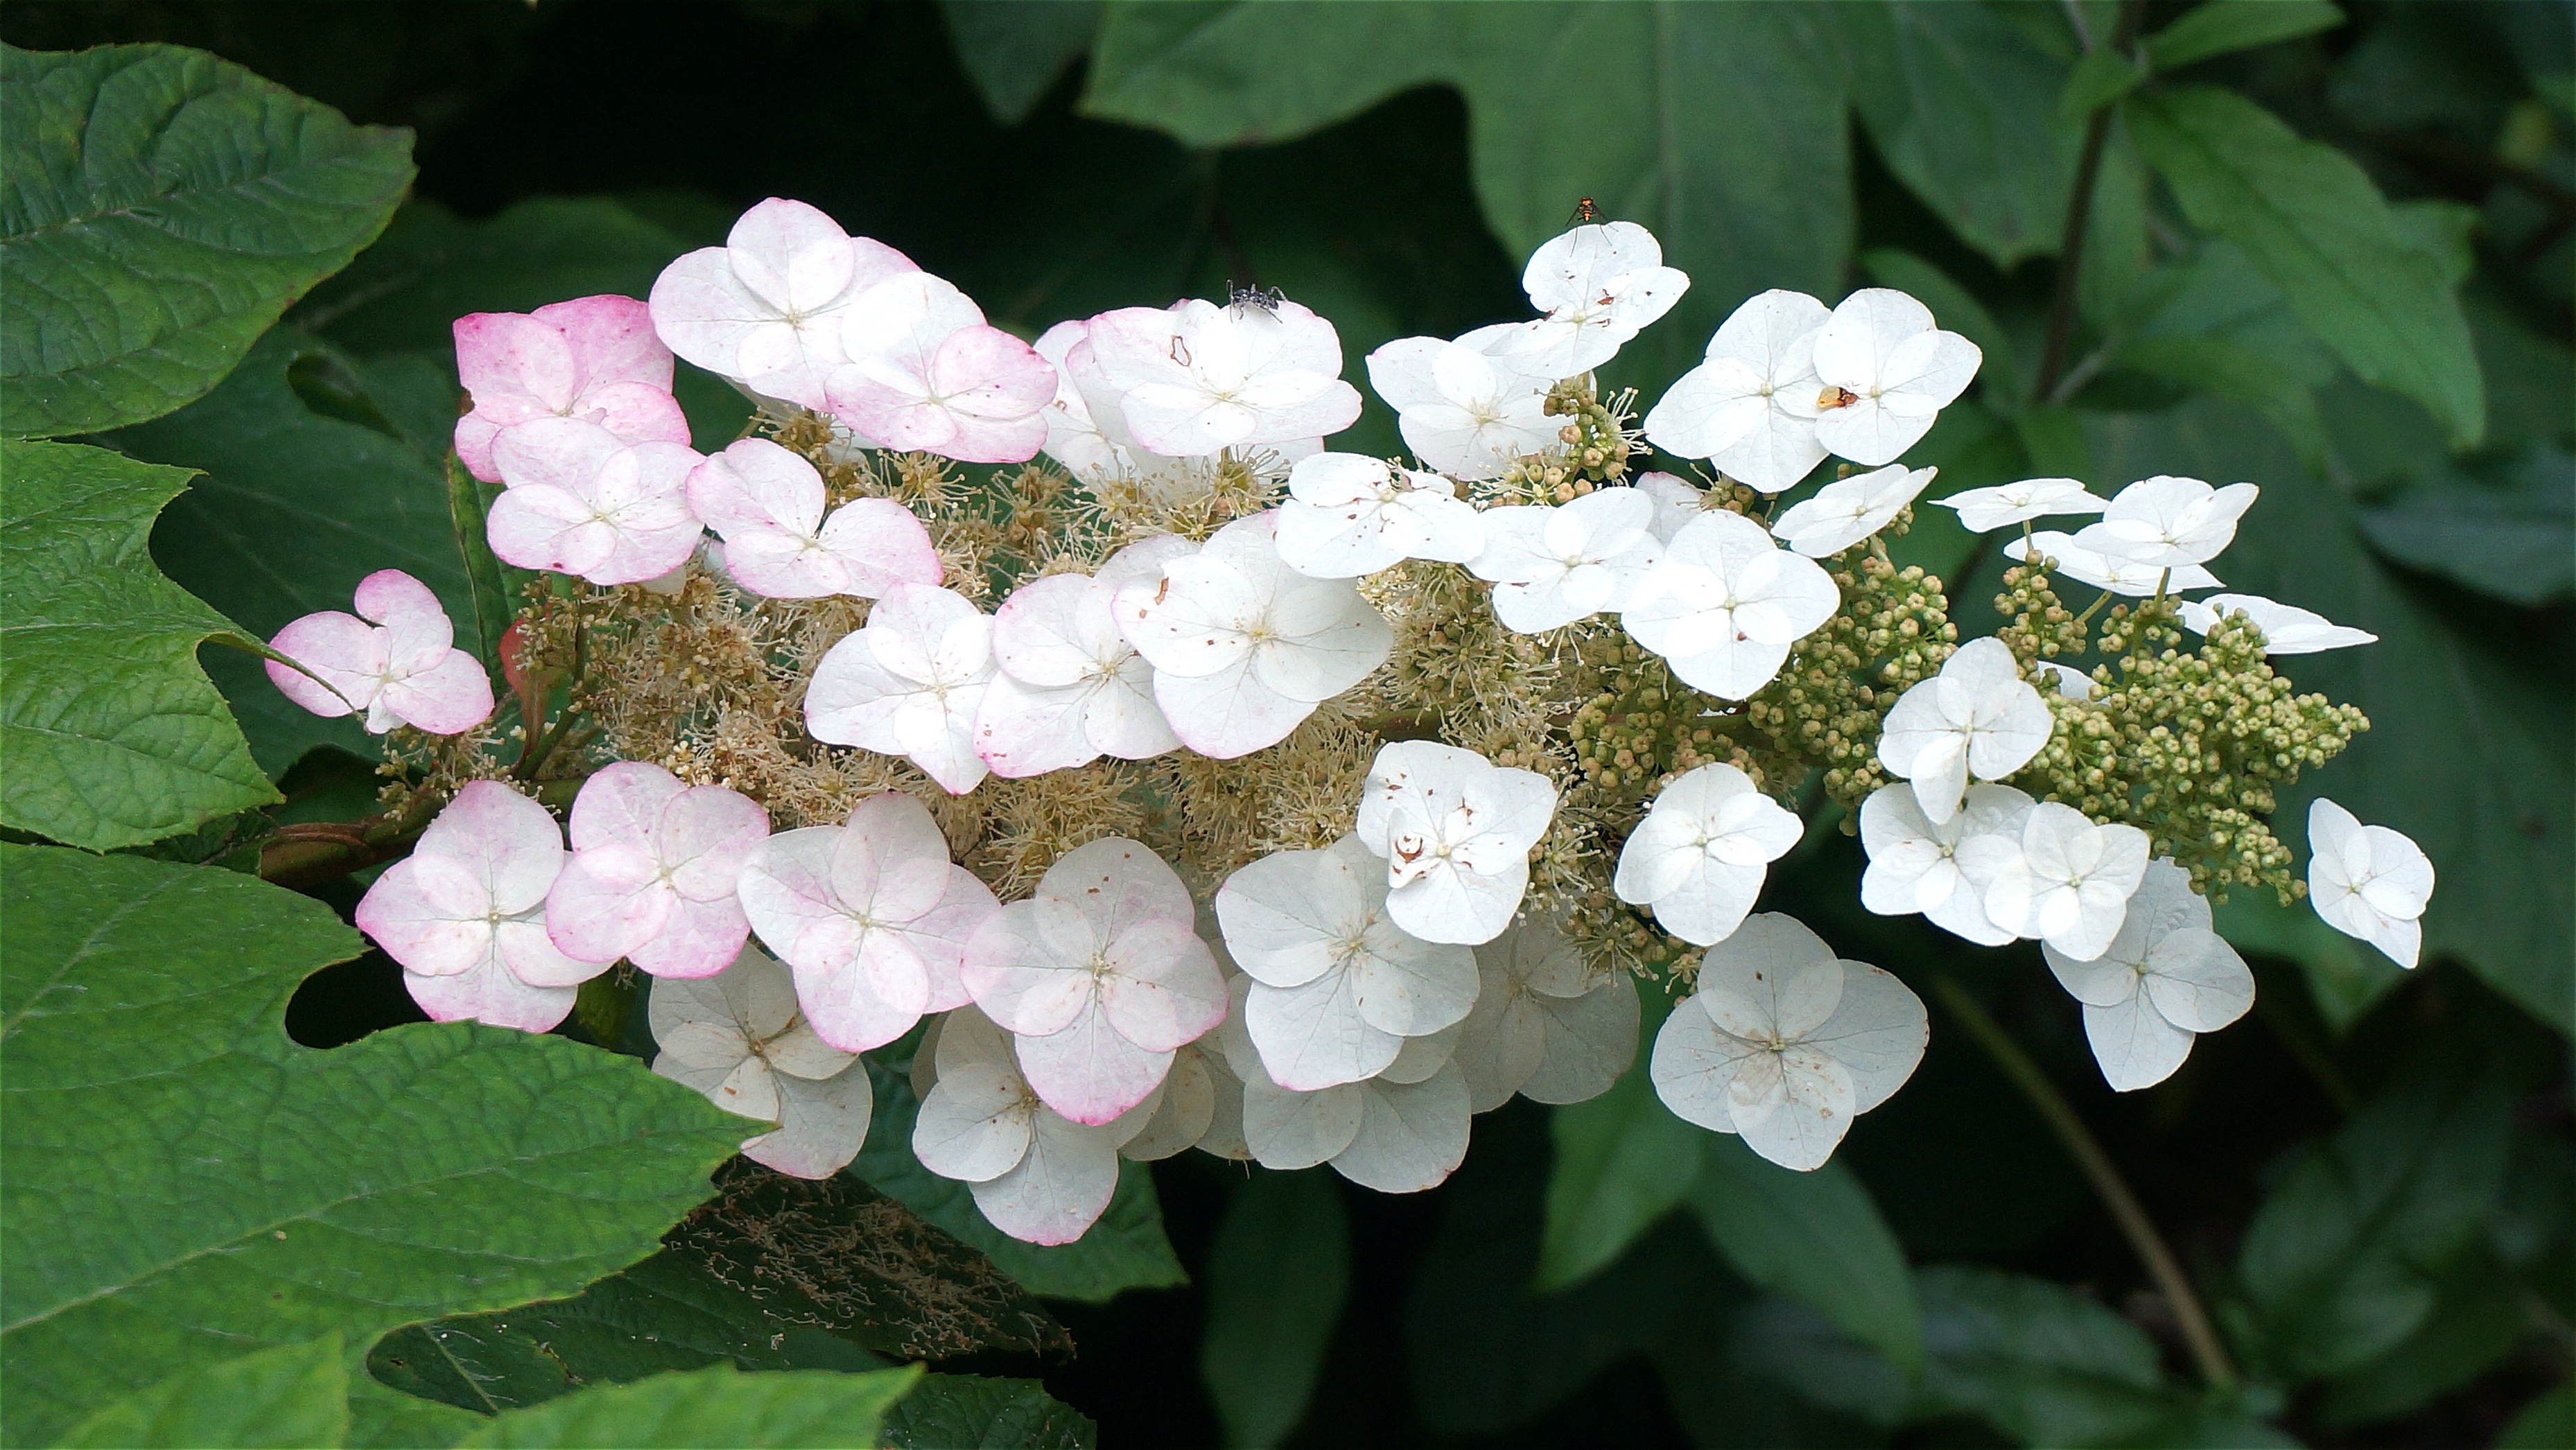
nature, blossom, plant, flower, petal, bloom, botany, garden, flora, hydrangea, shrub, viburnum, fragrant, flowering plant, hydrangeaceae, oak leaf hydrangea, turning pink, cornales, annual plant, guelder rose, land plant, hydrangea serrata, moschatel family